Houghton Hall

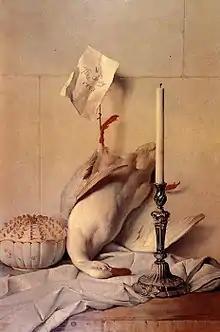
Jean-Baptiste Oudry's "The White Duck," which was stolen from Houghton Hall in 1990

In the early 1990s, Hans Holbein's "Lady with a Squirrel and a Starling" (1528) was removed from the walls of Houghton where it had hung since 1780. It was put up for auction to raise money to pay inheritance taxes and for maintenance of the house and grounds; and eventually, negotiations led to the painting's sale to the National Gallery for £17 million tax free because of special incentives in England for selling works of art that are considered national treasures.